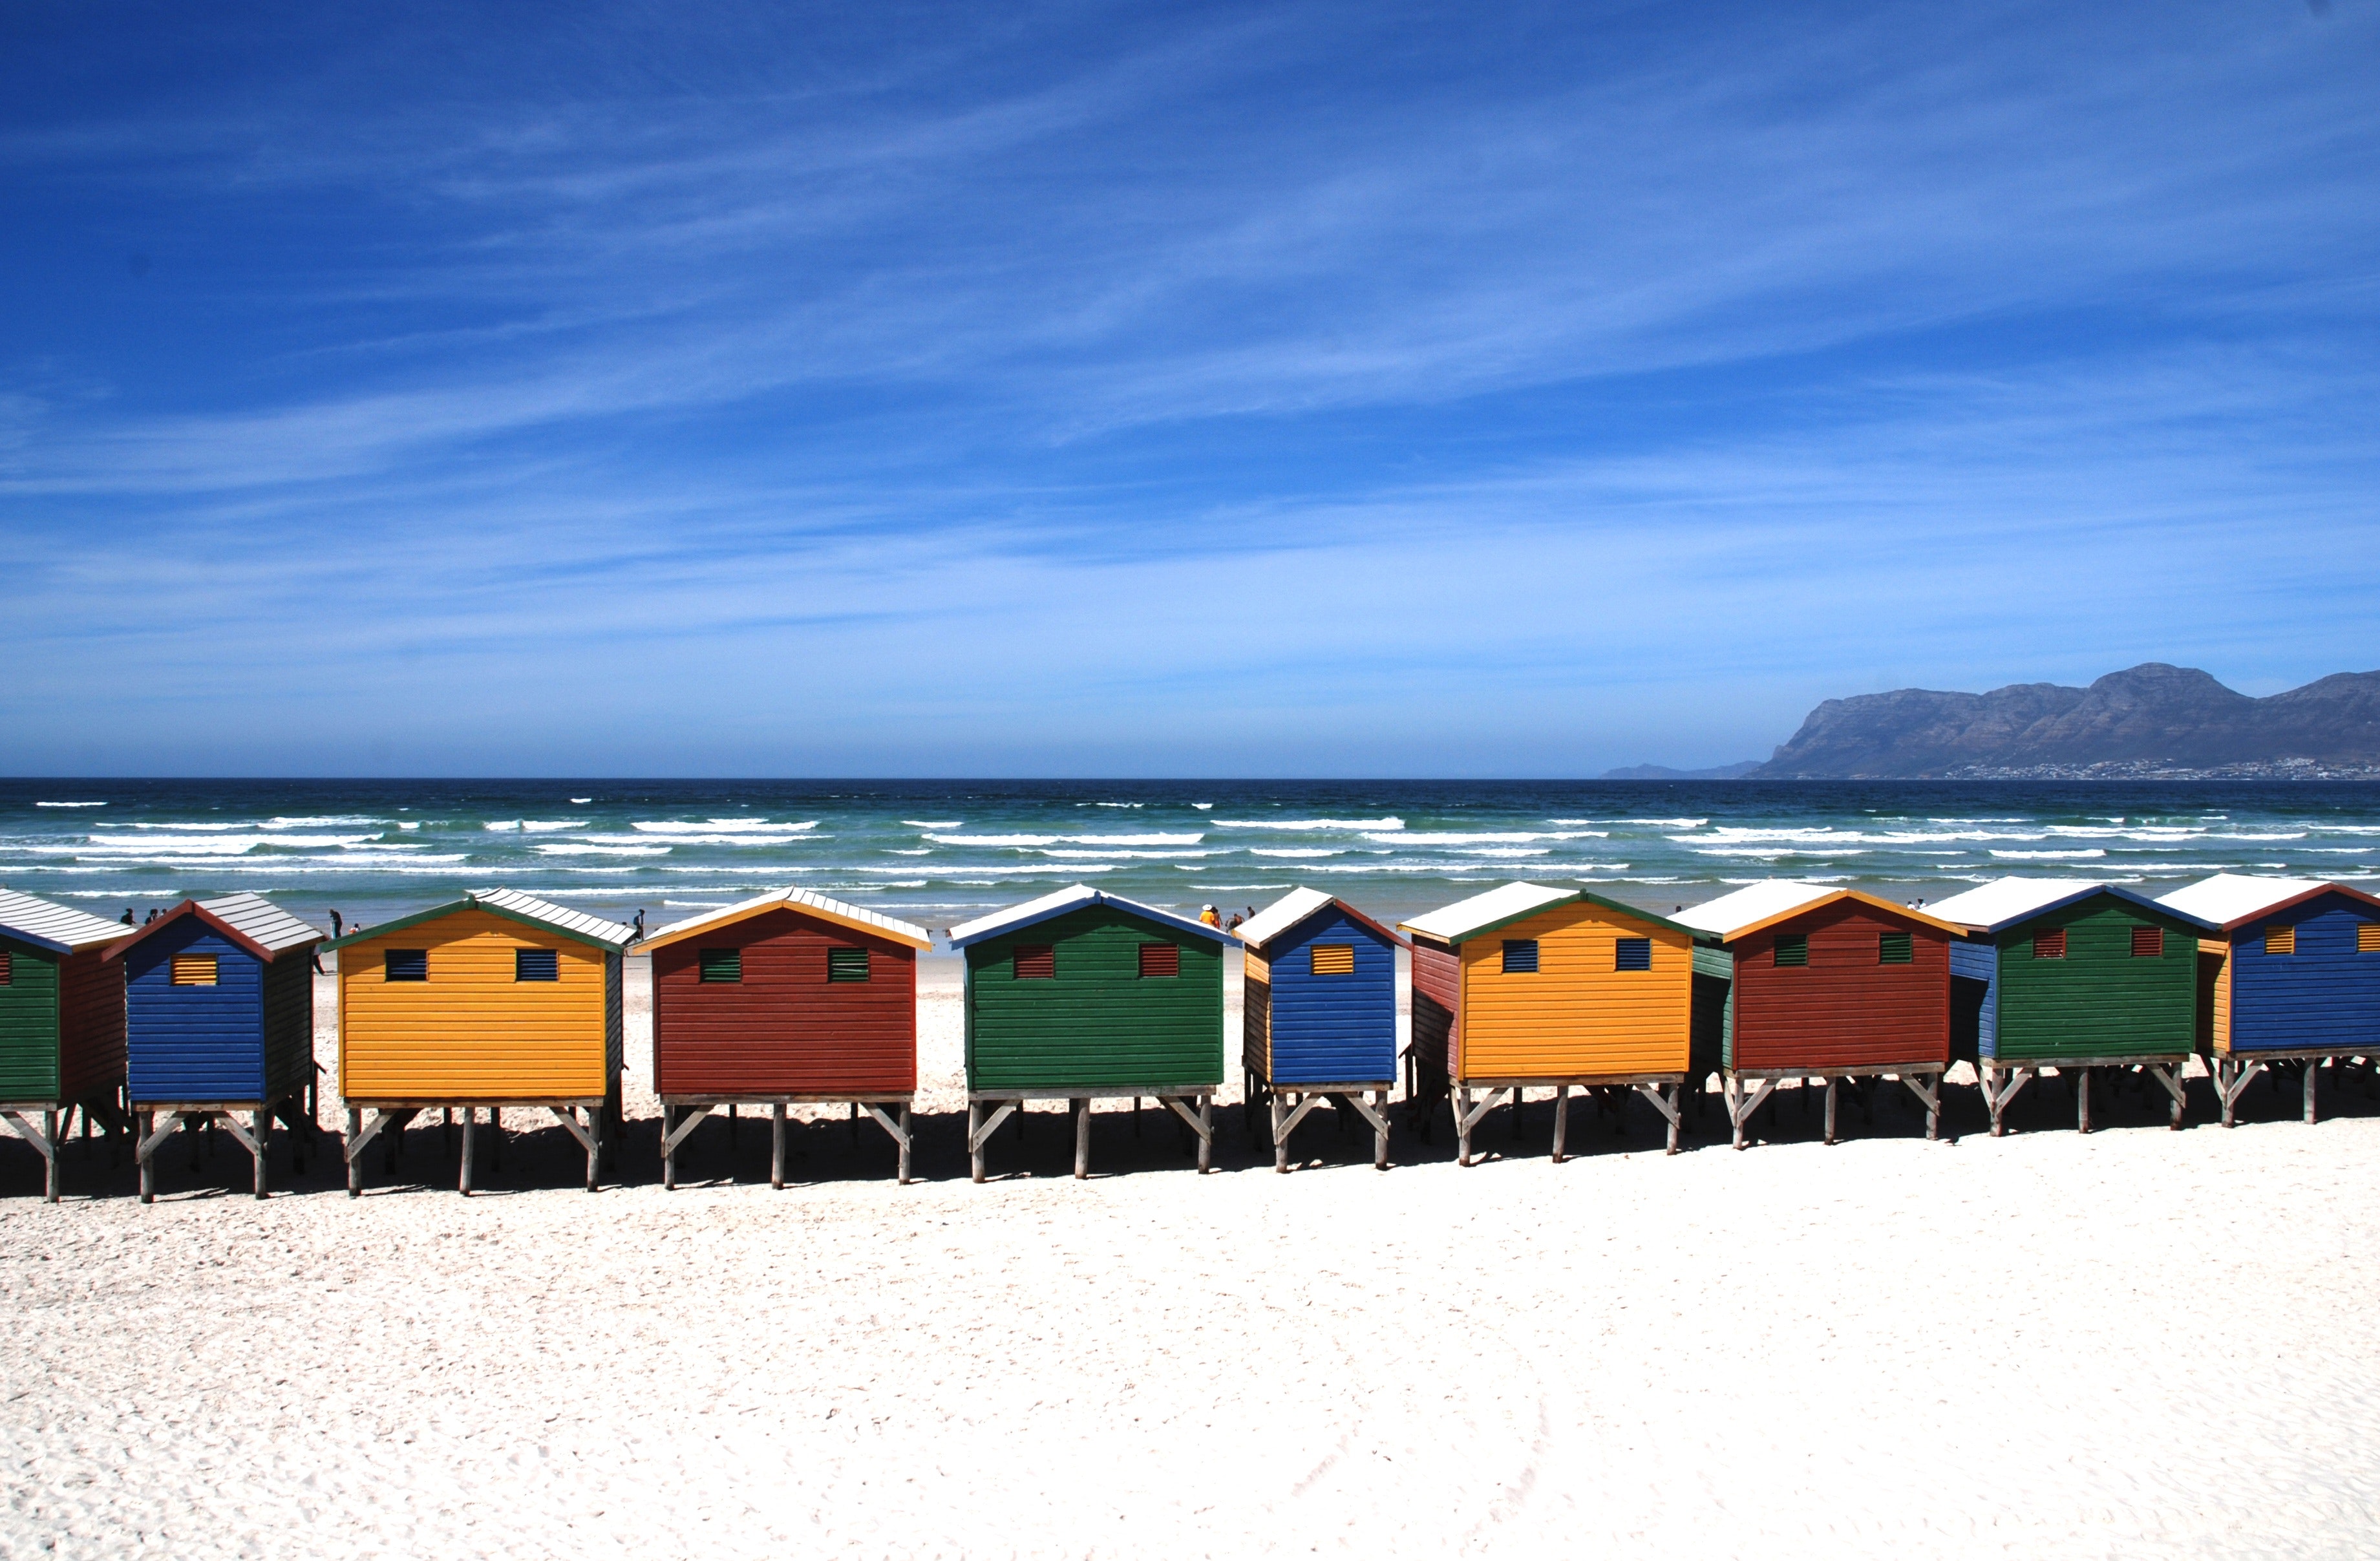
sky, blue, beach, cloud, sand, sea, architecture, ocean, vacation, winter, mountain, horizon, roof, house, snow, tourism, home, window, Tints and shades, coast, facade, city, metal, building